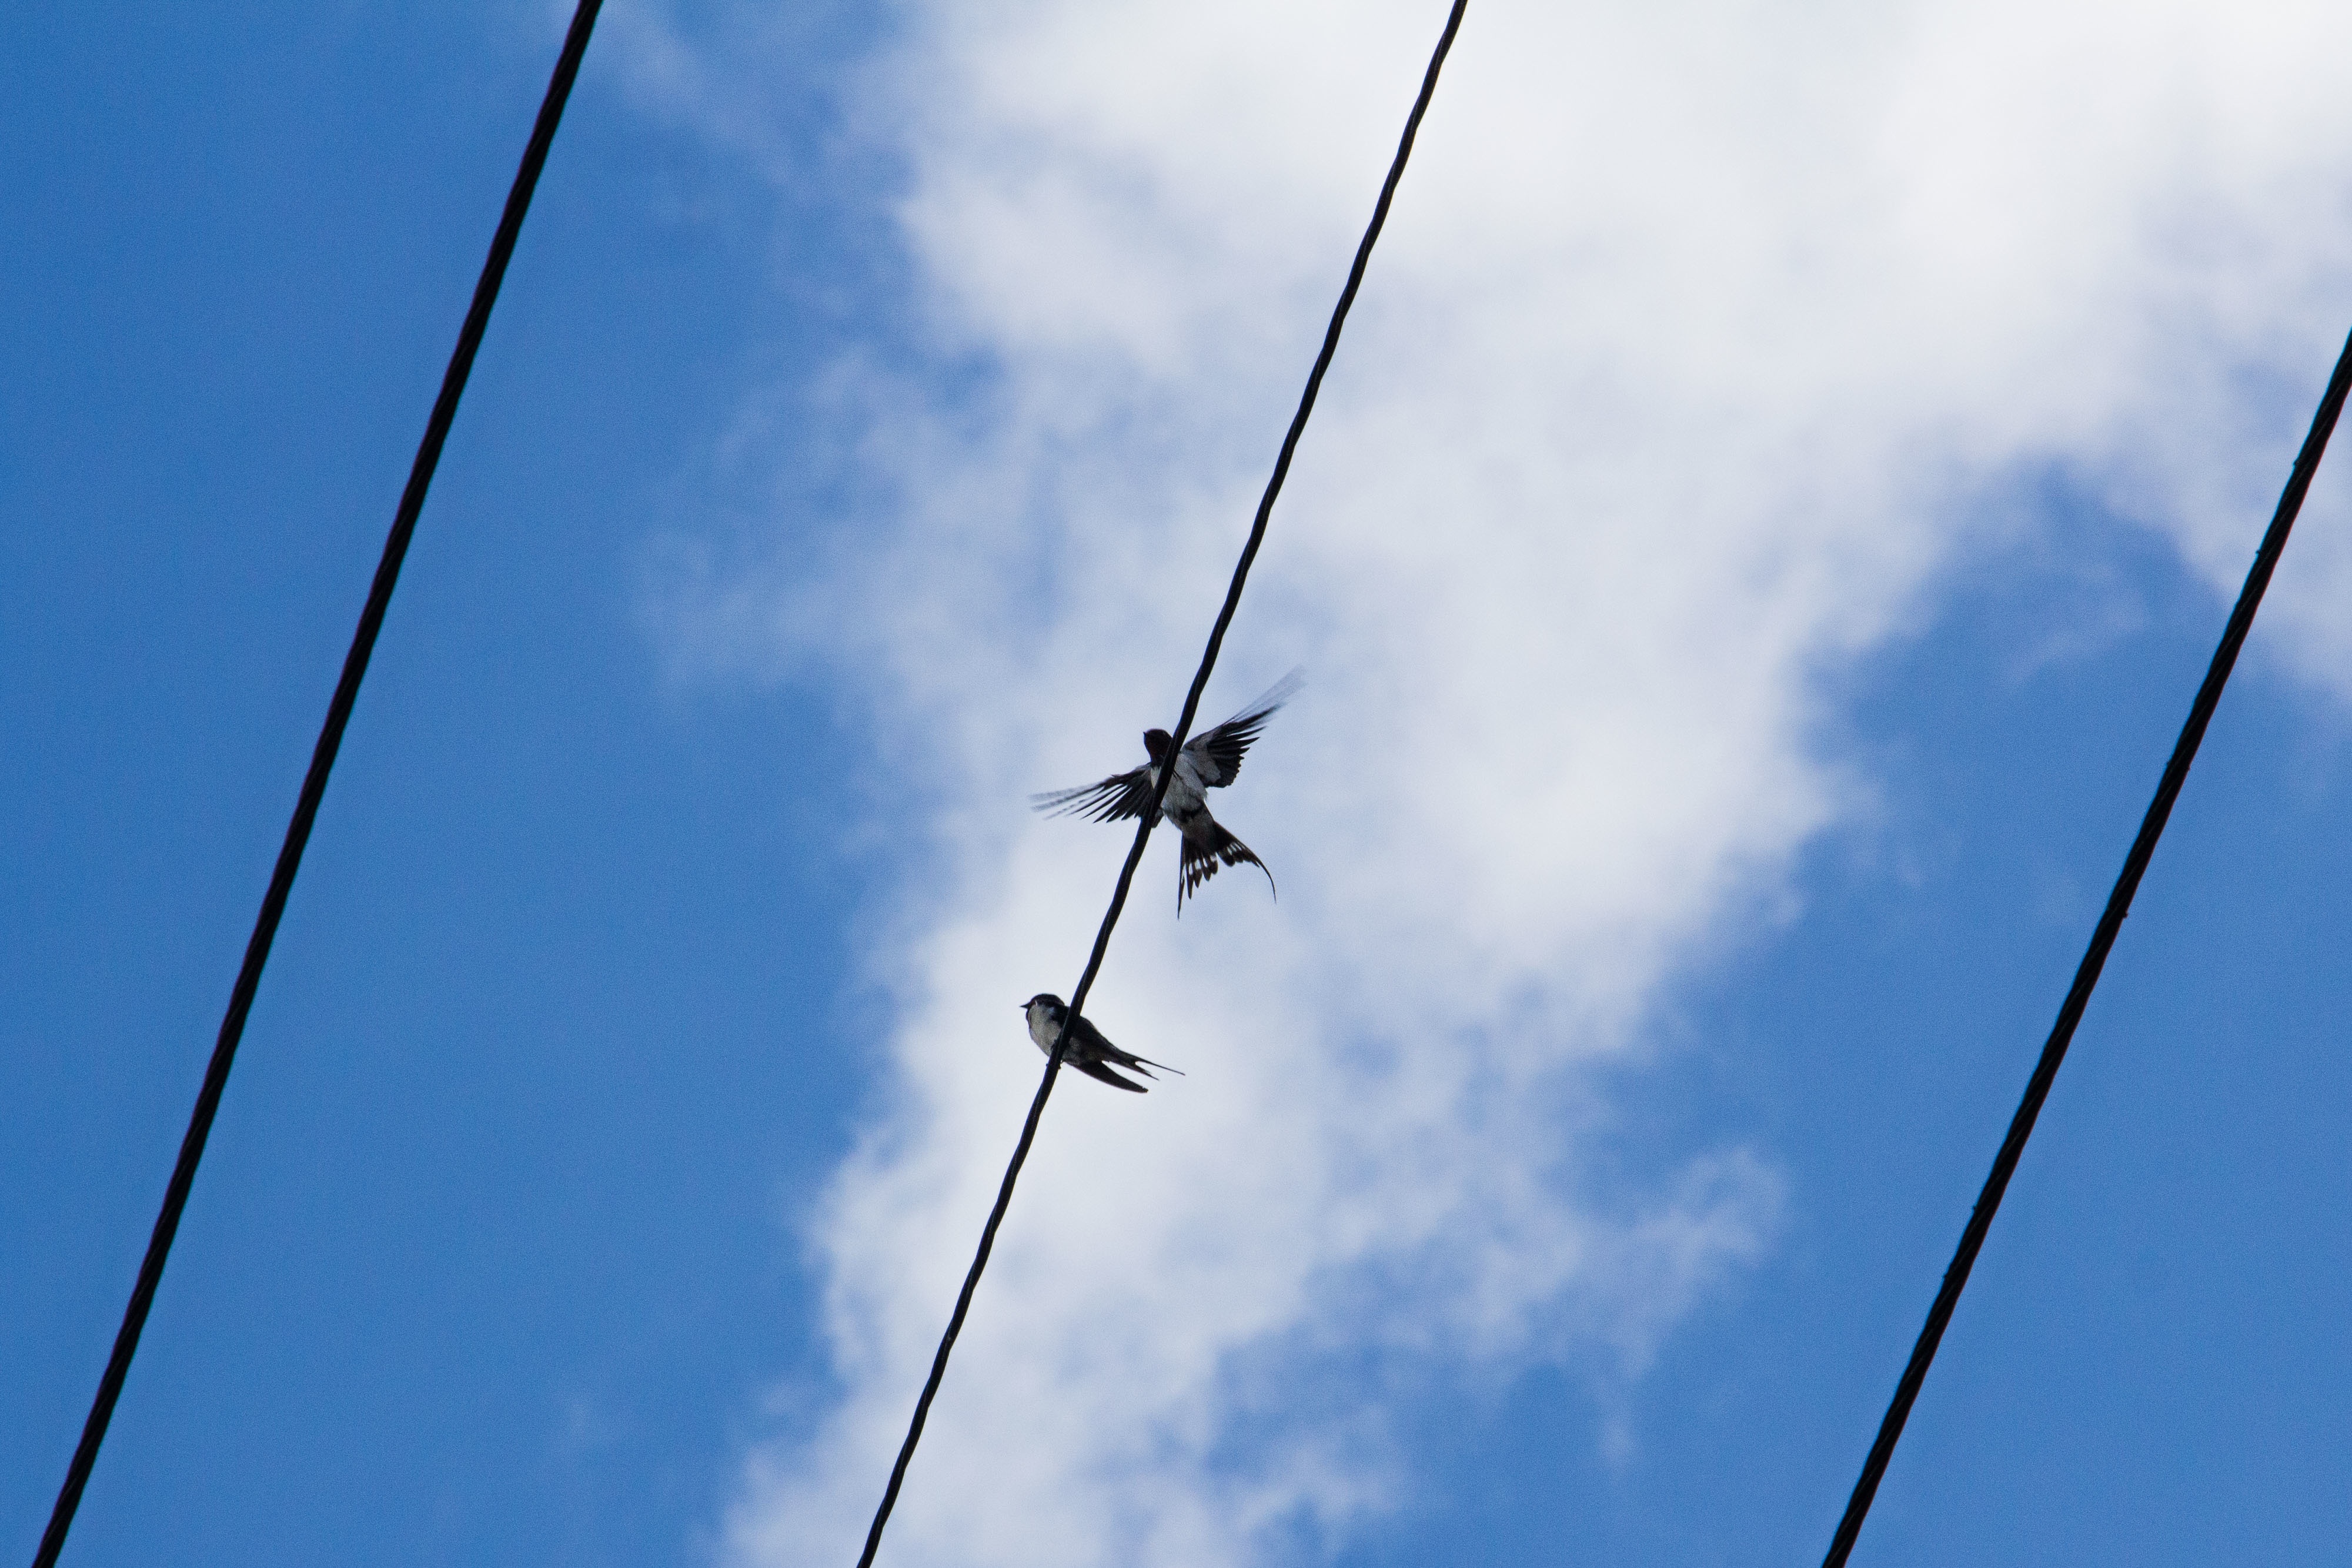
cloud, sky, wind, line, mast, machine, blue, wind turbine, street light, electricity, lighting, atmosphere of earth, overhead power line